Honda CR-Z

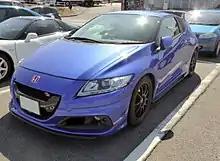
CR-Z Mugen RZ (Japan)

Honda's Motorsport Division Mugen has announced plans to offer a high-performance Honda CR-Z in Japan. Production was limited to 300 units.